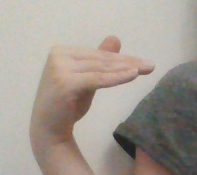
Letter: khaa